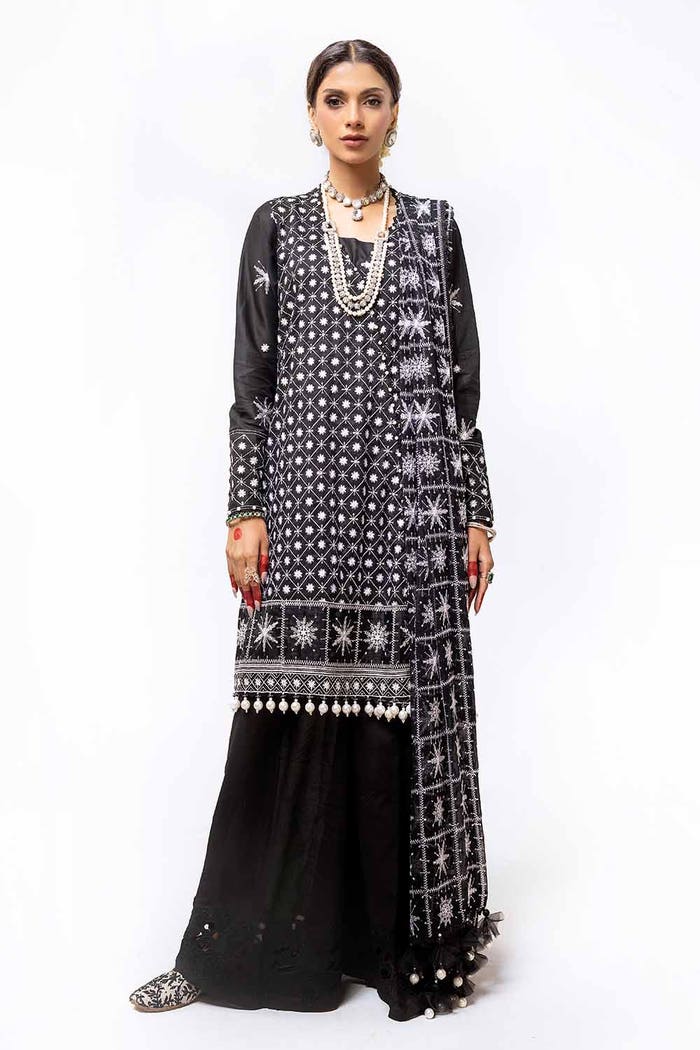
black kashmiri silk choli with